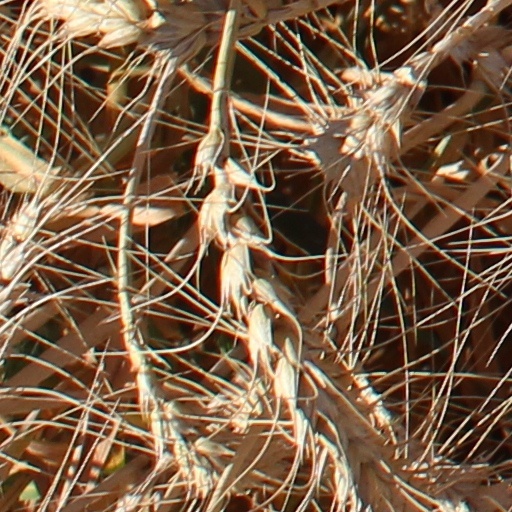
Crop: wheat